Loreta Asanavičiūtė

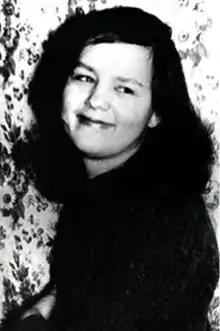
Portrait of Loreta Asanavičiūtė

Loreta Asanavičiūtė (22 April 1967 – 13 January 1991) was a Lithuanian seamstress who was killed in the January Events, a series of violent confrontations that took place near the Vilnius TV Tower in January 1991.